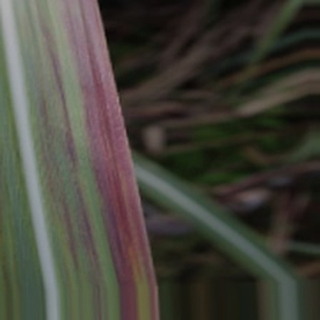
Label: sugarcane_bacterial_blight